National Museum of Royal Barges

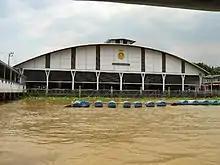
National Museum of Royal Barges

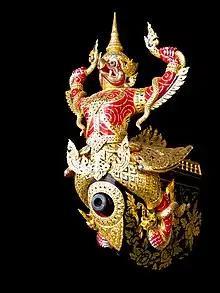
Figurehead on one of the Royal Barges

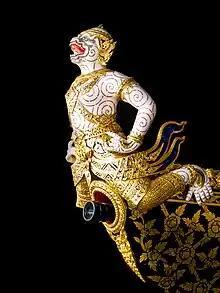
Figurehead on one of the Royal Barges

The National Museum of Royal Barges is a museum in Bangkok, Thailand. It is on the northern rim of Bangkok Noi canal in the Bangkok Noi District.